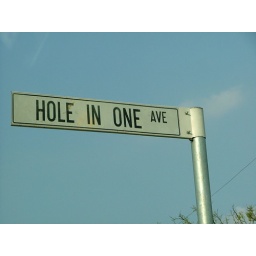
An ace street sign for Hole In One Avenue near Ruimsig, Roodepoort, Johannesburg.